Queen's Hall

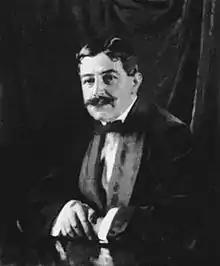
Sir Edgar Speyer

On the outbreak of the First World War in 1914, Newman, Wood and Speyer were obliged to consider the immediate future of concert-giving at the Queen's Hall. They discussed whether the Proms should continue as planned, and agreed to go ahead. However, within months anti-German feeling forced Speyer to leave the country and seek refuge in the U.S., and there was a campaign to ban all German music from concerts. Newman put out a statement declaring that German music would be played as planned: "The greatest examples of Music and Art are world possessions and unassailable even by the prejudices and passions of the hour".